Celtic F.C.

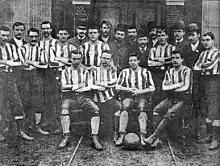
A team photo from the early days of the club (around 1889), before the adoption of the hooped jerseys

On 28 May 1888, Celtic played their first official match against Rangers and won 5–2 in what was described as a "friendly encounter". Neil McCallum scored Celtic's first goal. Celtic's first kit consisted of a white shirt with a green collar, black shorts, and emerald green socks. The original club crest was a simple green cross on a red oval background. In 1889 Celtic reached the final of the Scottish Cup in their first season taking part in the competition, but lost 2–1 to Third Lanark. Celtic reached the final again in 1892 and this time were victorious after defeating Queen's Park 5–1, the club's first major honour. Several months later the club moved to its new ground, Celtic Park, and in the following season won the Scottish League Championship for the first time. In 1895, Celtic set the League record for the highest home score when they beat Dundee 11–0.